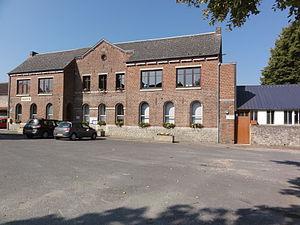
Aibes (Nord, Fr) mairie-école
Aibes est une commune française située dans le département du Nord, en région Hauts-de-France.